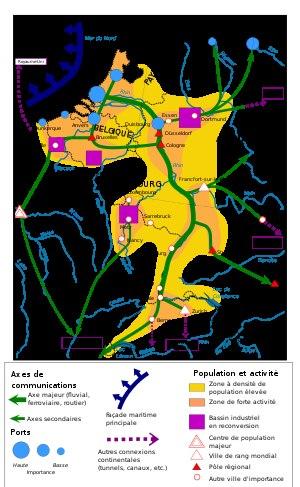
Au cœur de l’Europe occidentale, l’Europe rhénane est l’un des lieux de puissance du monde et l’espace le plus dynamique d’Europe.
Le Grand Est est une région administrative française résultant de la fusion des anciennes régions Alsace, Champagne-Ardenne et Lorraine. Elle compte 5 559 051 habitants en 2015 et réunit, sur 57 441 km², des territoires de l'Europe rhénane à l'est et des territoires du bassin parisien à l'ouest, séparés par la diagonale du vide.